NBA Live 19

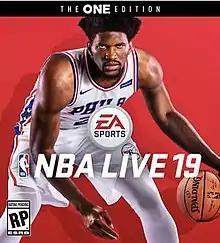
Cover art featuring Joel Embiid

NBA Live 19 is a basketball simulation video game developed by EA Tiburon and published by EA Sports. It features Joel Embiid of the Philadelphia 76ers as its cover athlete and was released for PlayStation 4 and Xbox One on September 7, 2018. It was the 22nd and last installment in the "NBA Live" series and the follow-up to 2017's "NBA Live 18" while being the latest entry in the franchise to date as of 2025. It received mixed-to-positive reviews from critics, who praised the improved gameplay, new additions and modes but criticized the AI and animations.